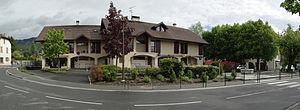
Place centrale de Perrignier
Perrignier est une commune de la Haute-Savoie située à environ 8 kilomètres de Thonon-les-Bains et à proximité du lac Léman. Elle fait partie de l'agglomération urbaine du Grand Genève. Elle est jumelée avec la commune française de Guénin dans le Morbihan.